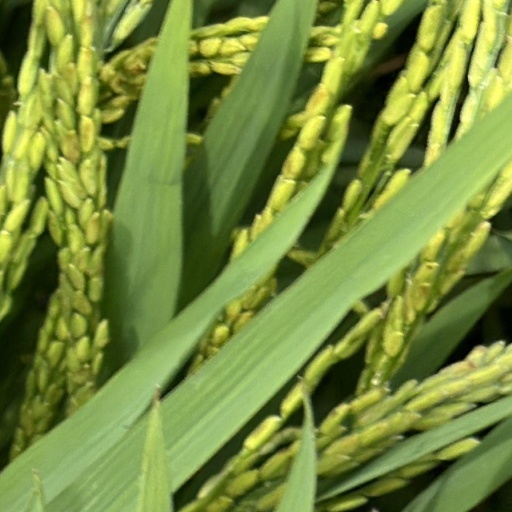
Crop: rice